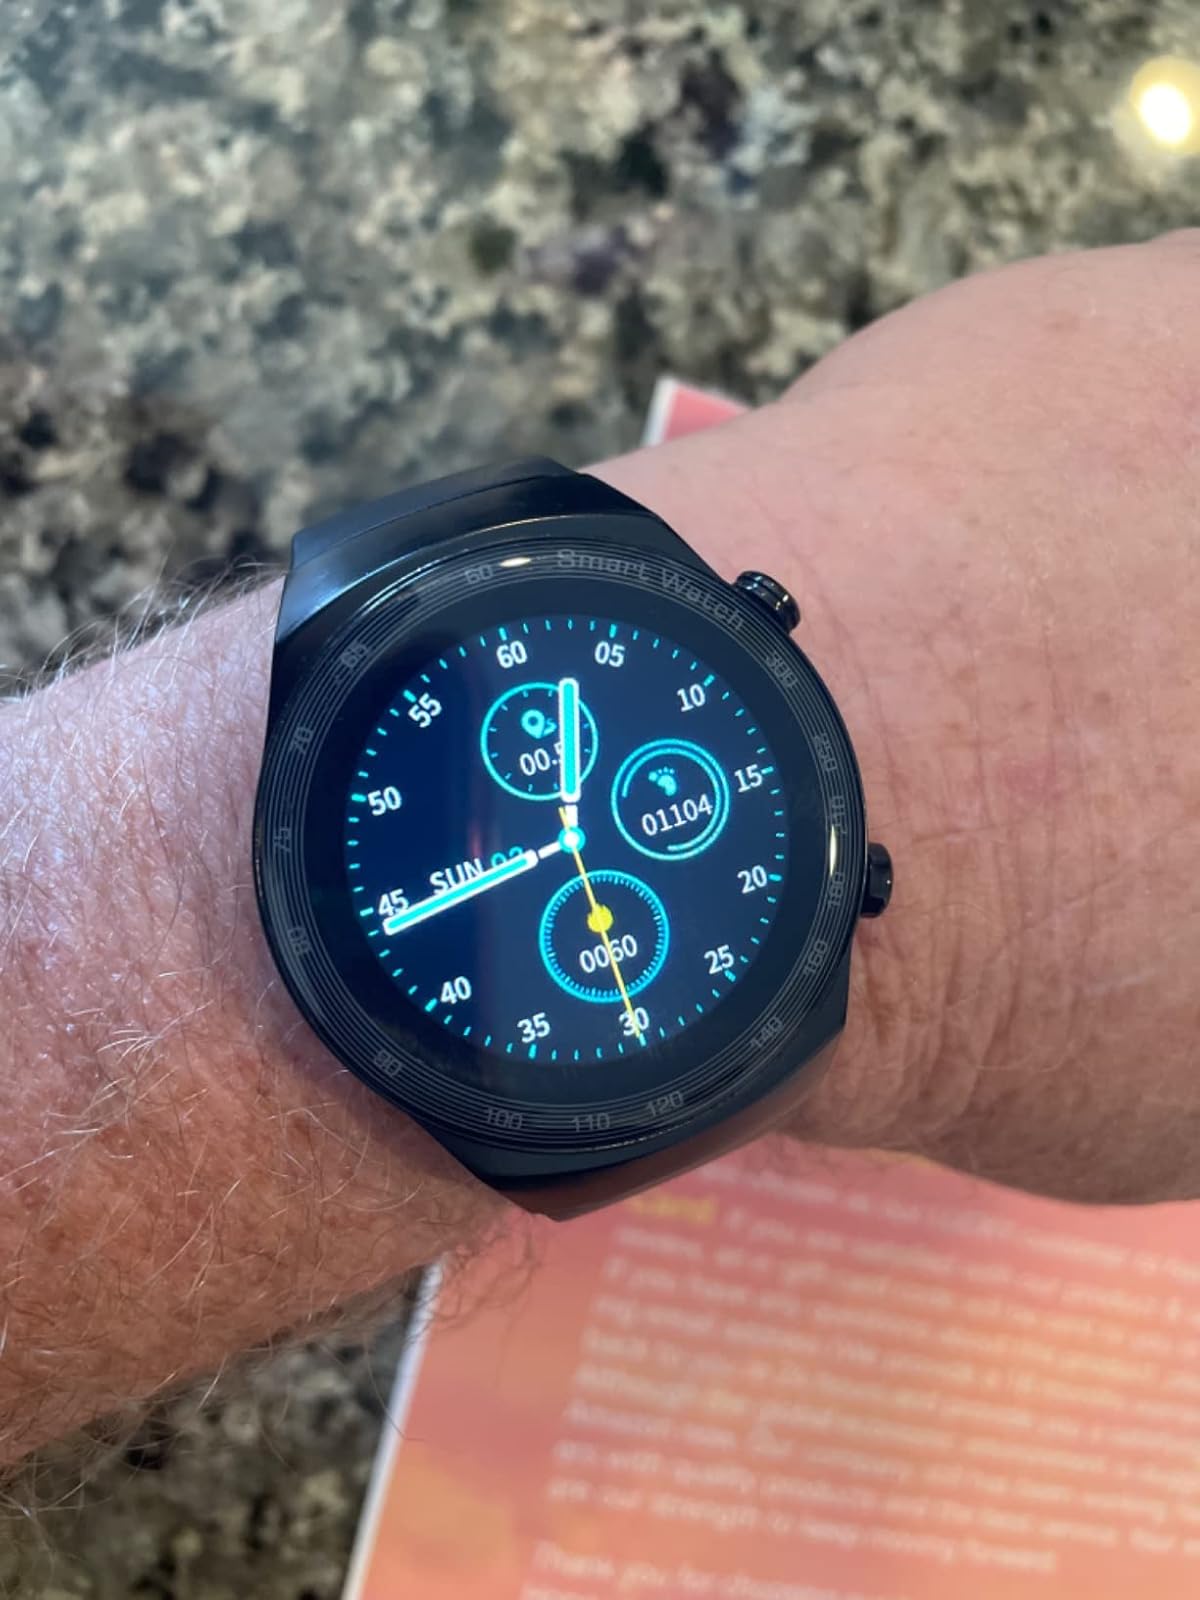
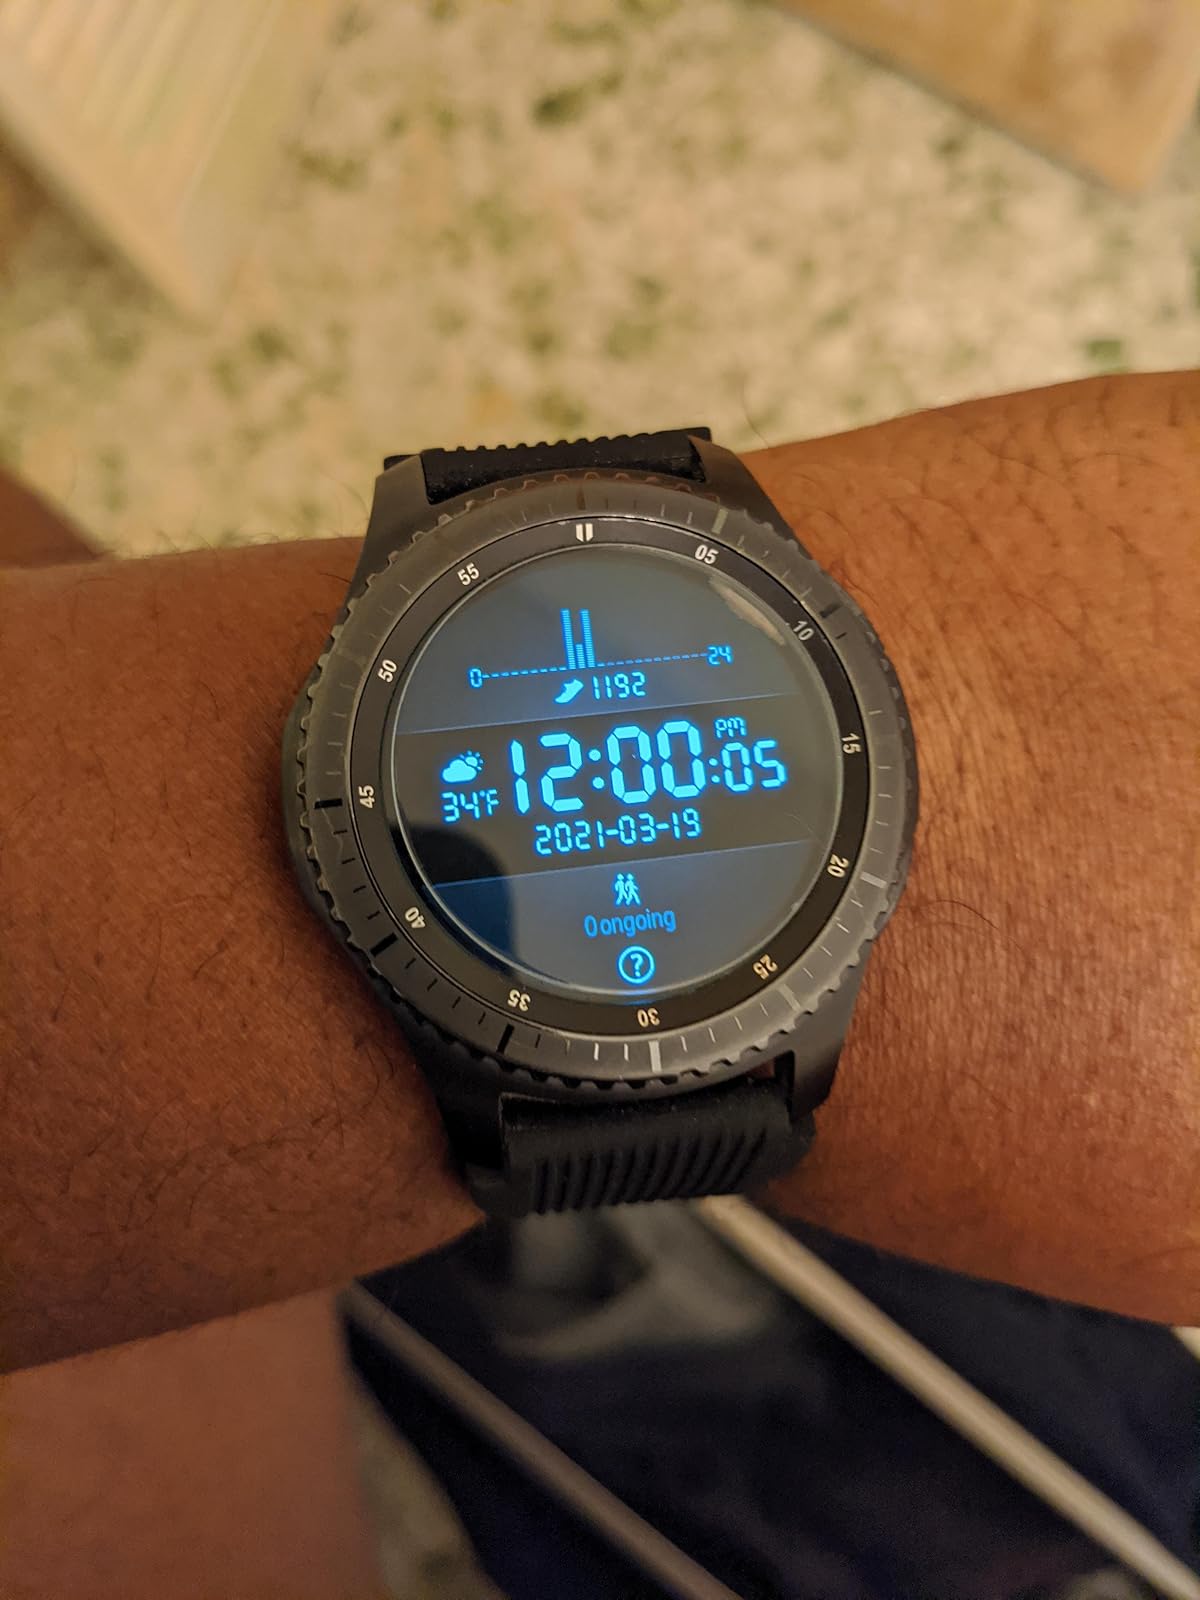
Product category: smartwatch
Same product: no